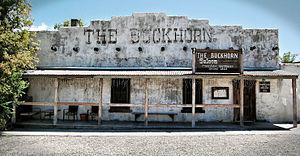
Un saloon désigne un établissement destiné à la boisson, la restauration, l'équipement en fourniture, au repos et aux loisirs dans l'Ouest américain du XIXᵉ siècle.